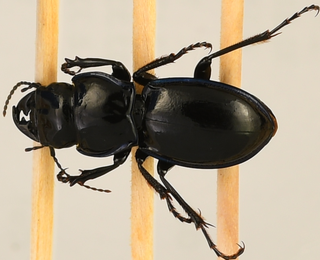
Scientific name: Pasimachus elongatus
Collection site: North Sterling NEON (STER), plot STER_033